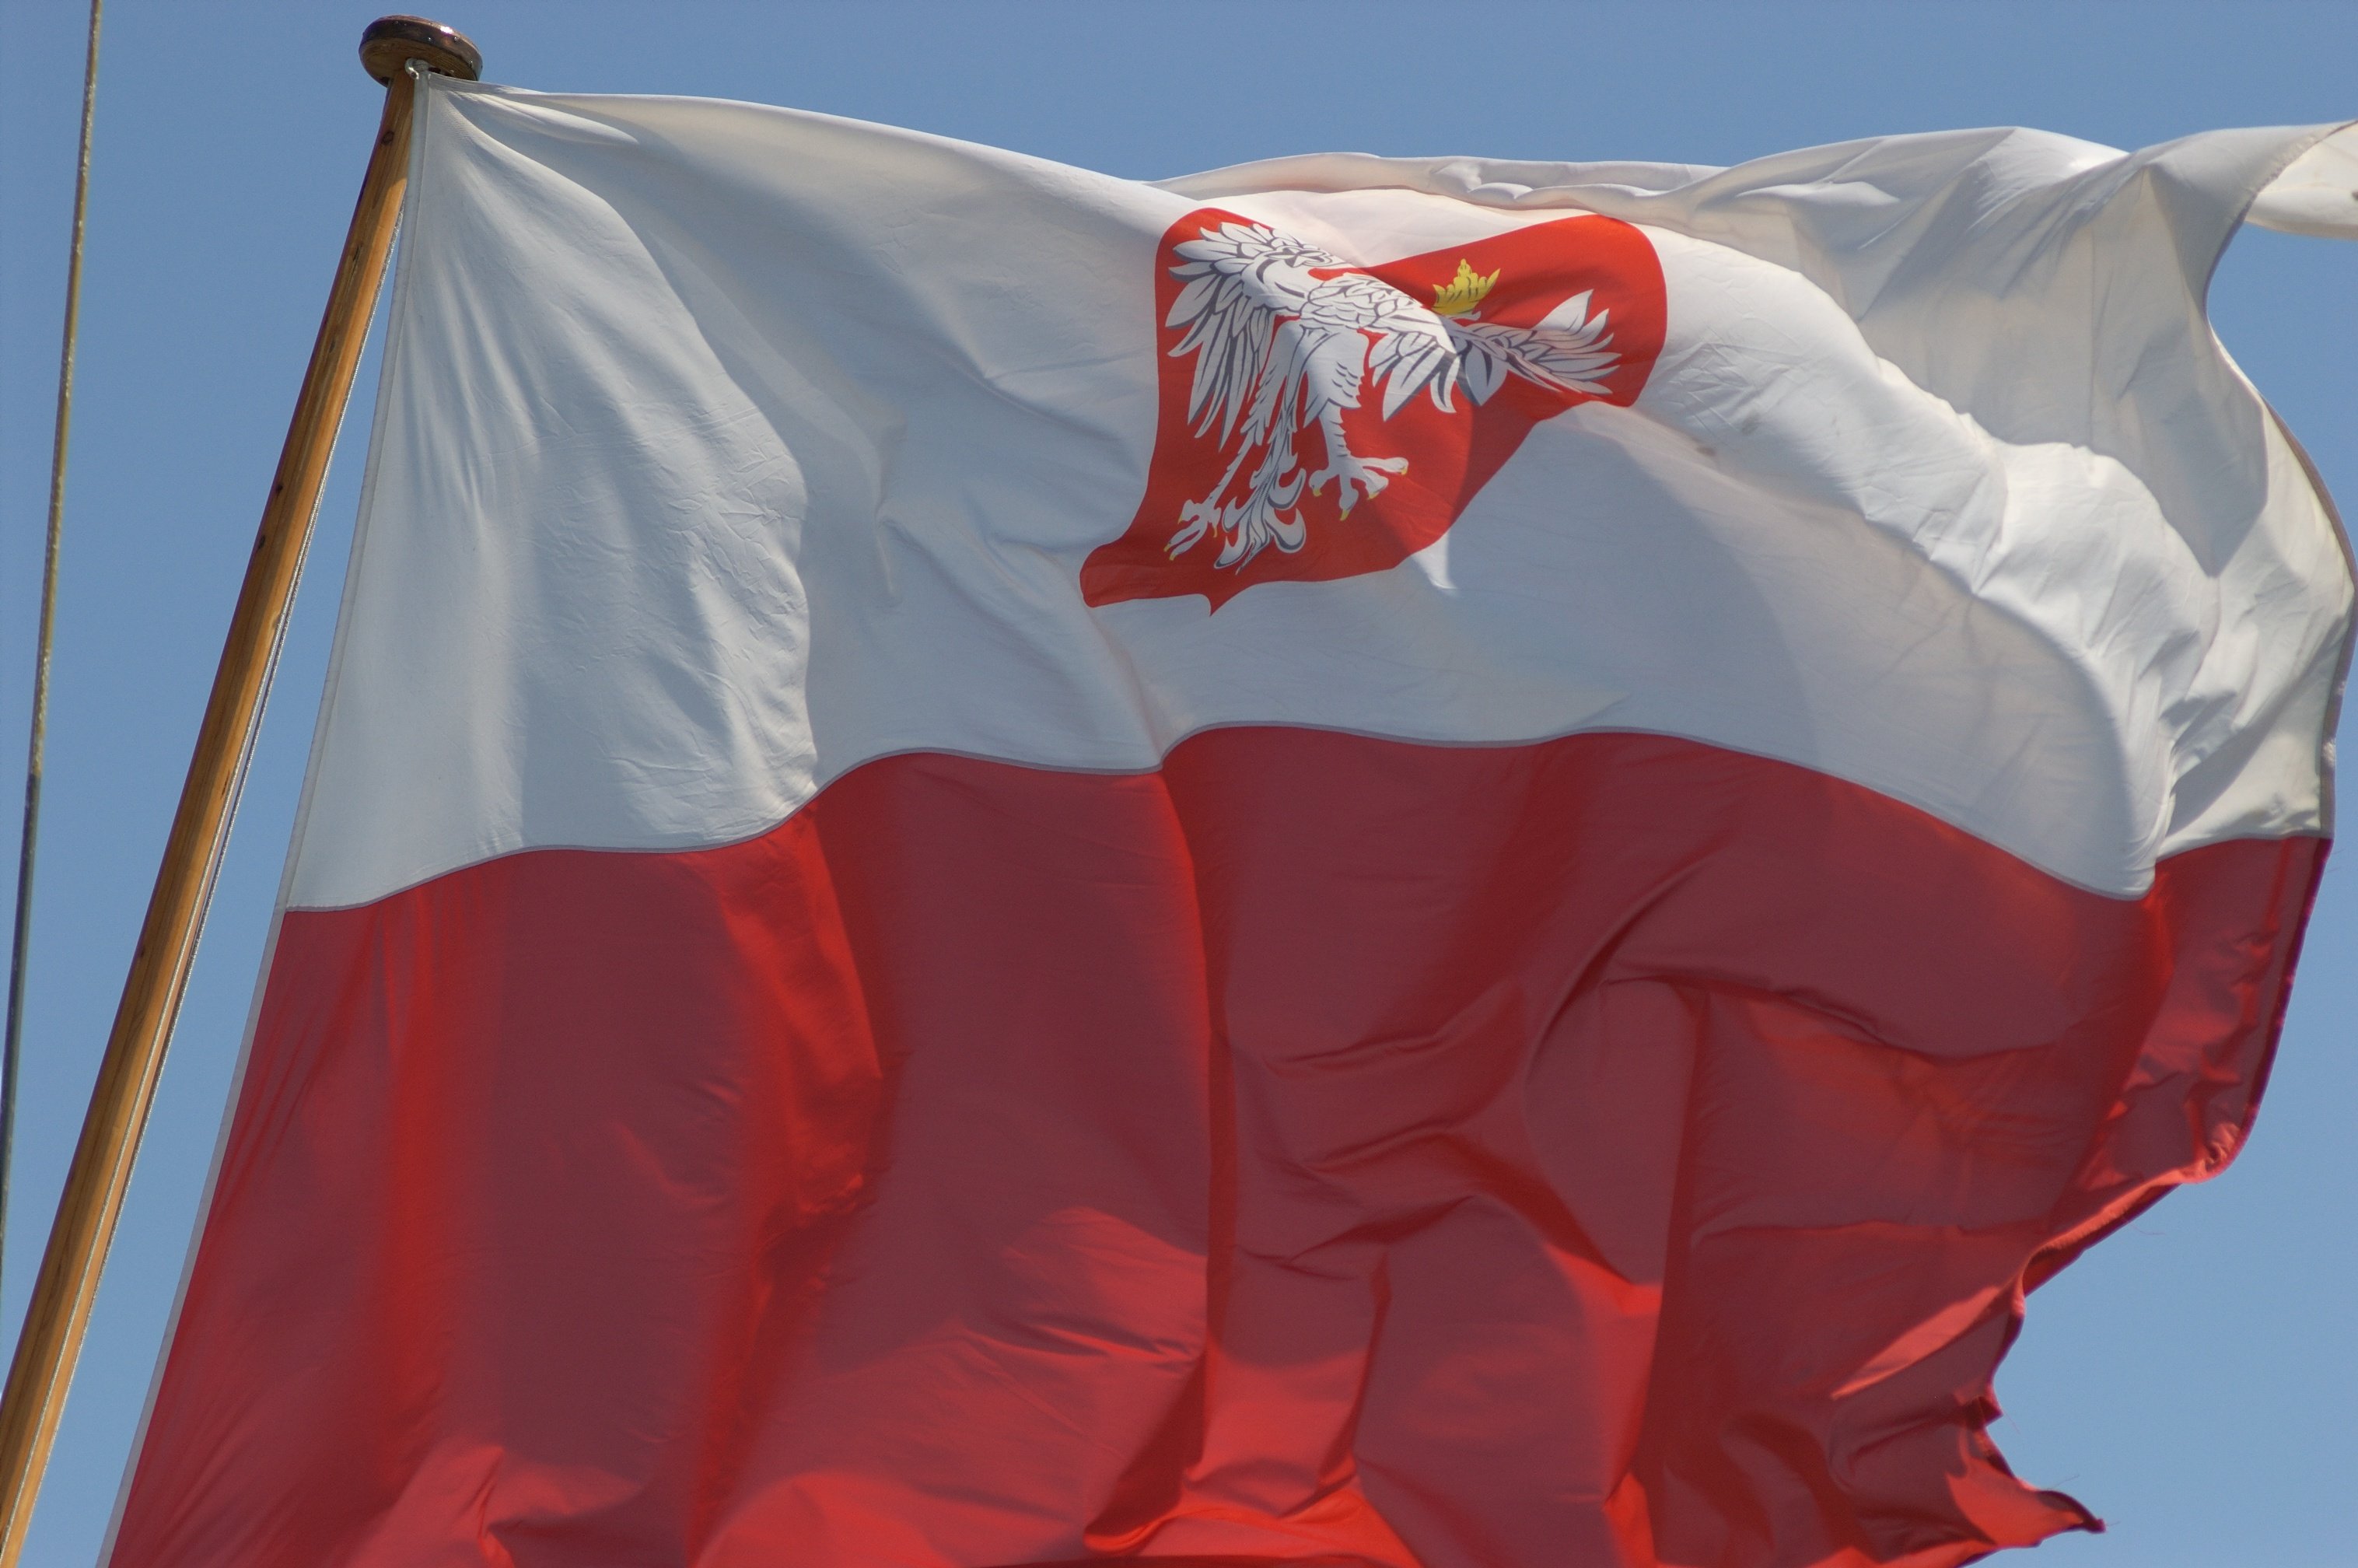
red, flag, rawtherapee, germany, deutschland, pentax, 135mm, red flag, mecklenburgvorpommern, lenstagged, steffenzahn, k100d, justpentax, iamflickr, smcpentaxm135135mm, pentaxm135mm, smcpm135mmf35, warnem nde, flag of the united states, geological phenomenon